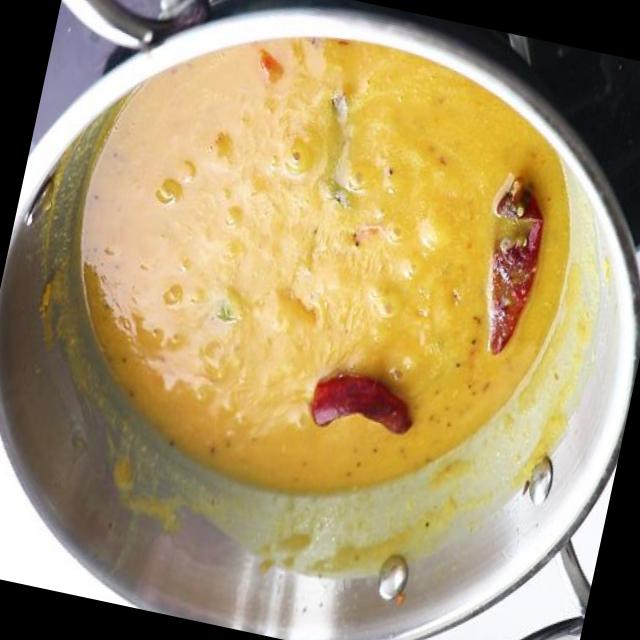
Dish: dal_makhani